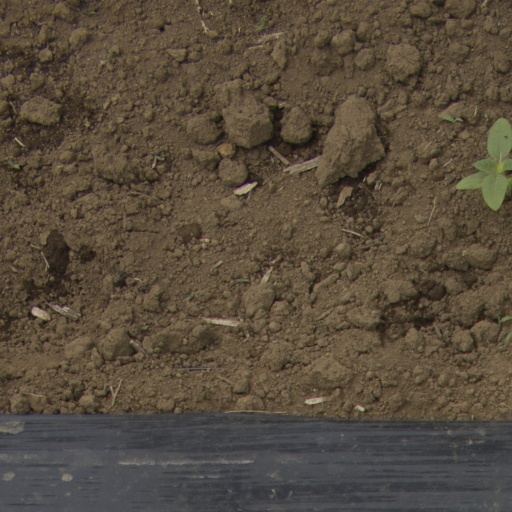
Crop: Jerusalem artichoke